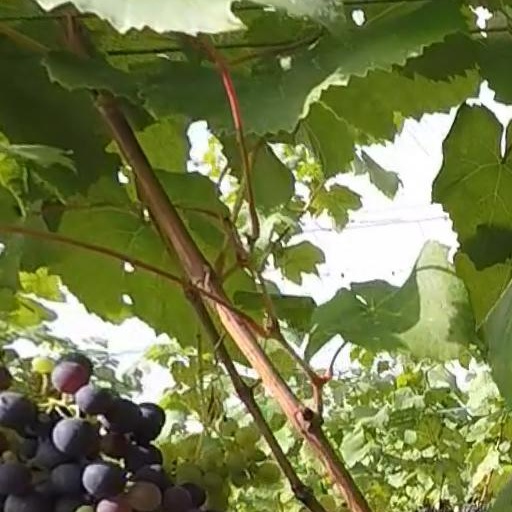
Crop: grape